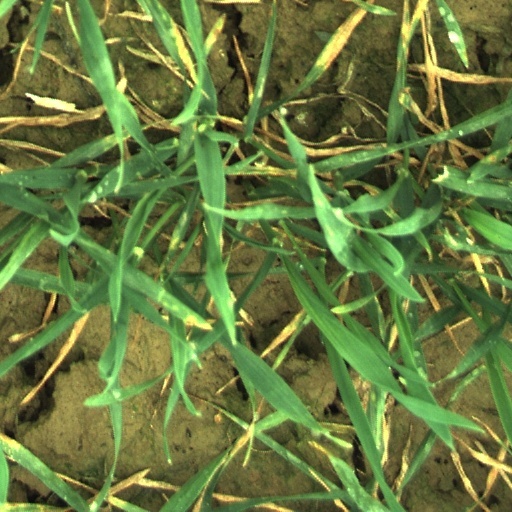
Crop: wheat